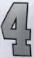
Number: 4